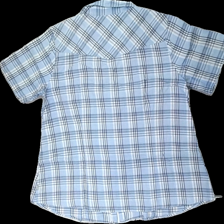
View: back
Type: Shirt
Category: Ladies
Brand: Trofé
Colors: Blue, White
Material: 100% cotton
Pattern: Checkered print
Cut: Regular
Size: XL
Season: All
Stains: Minor
Damage: fläckar
Damage location: middle center
Price range: <50
Recommended usage: Export
Description: kortärmad skjorta som är blå rutig. lätt nopprig över hela och några fläckar i mitten fram.